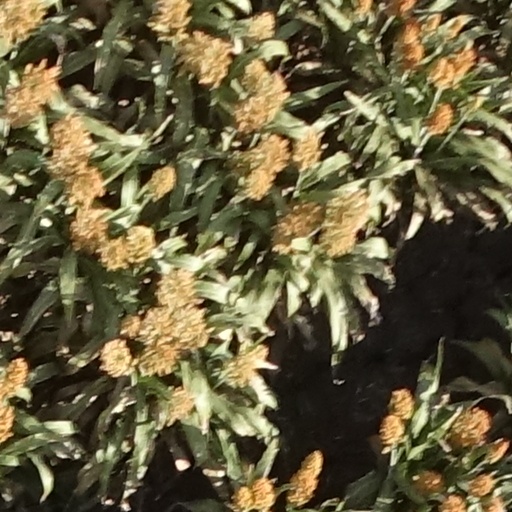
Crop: sorghum